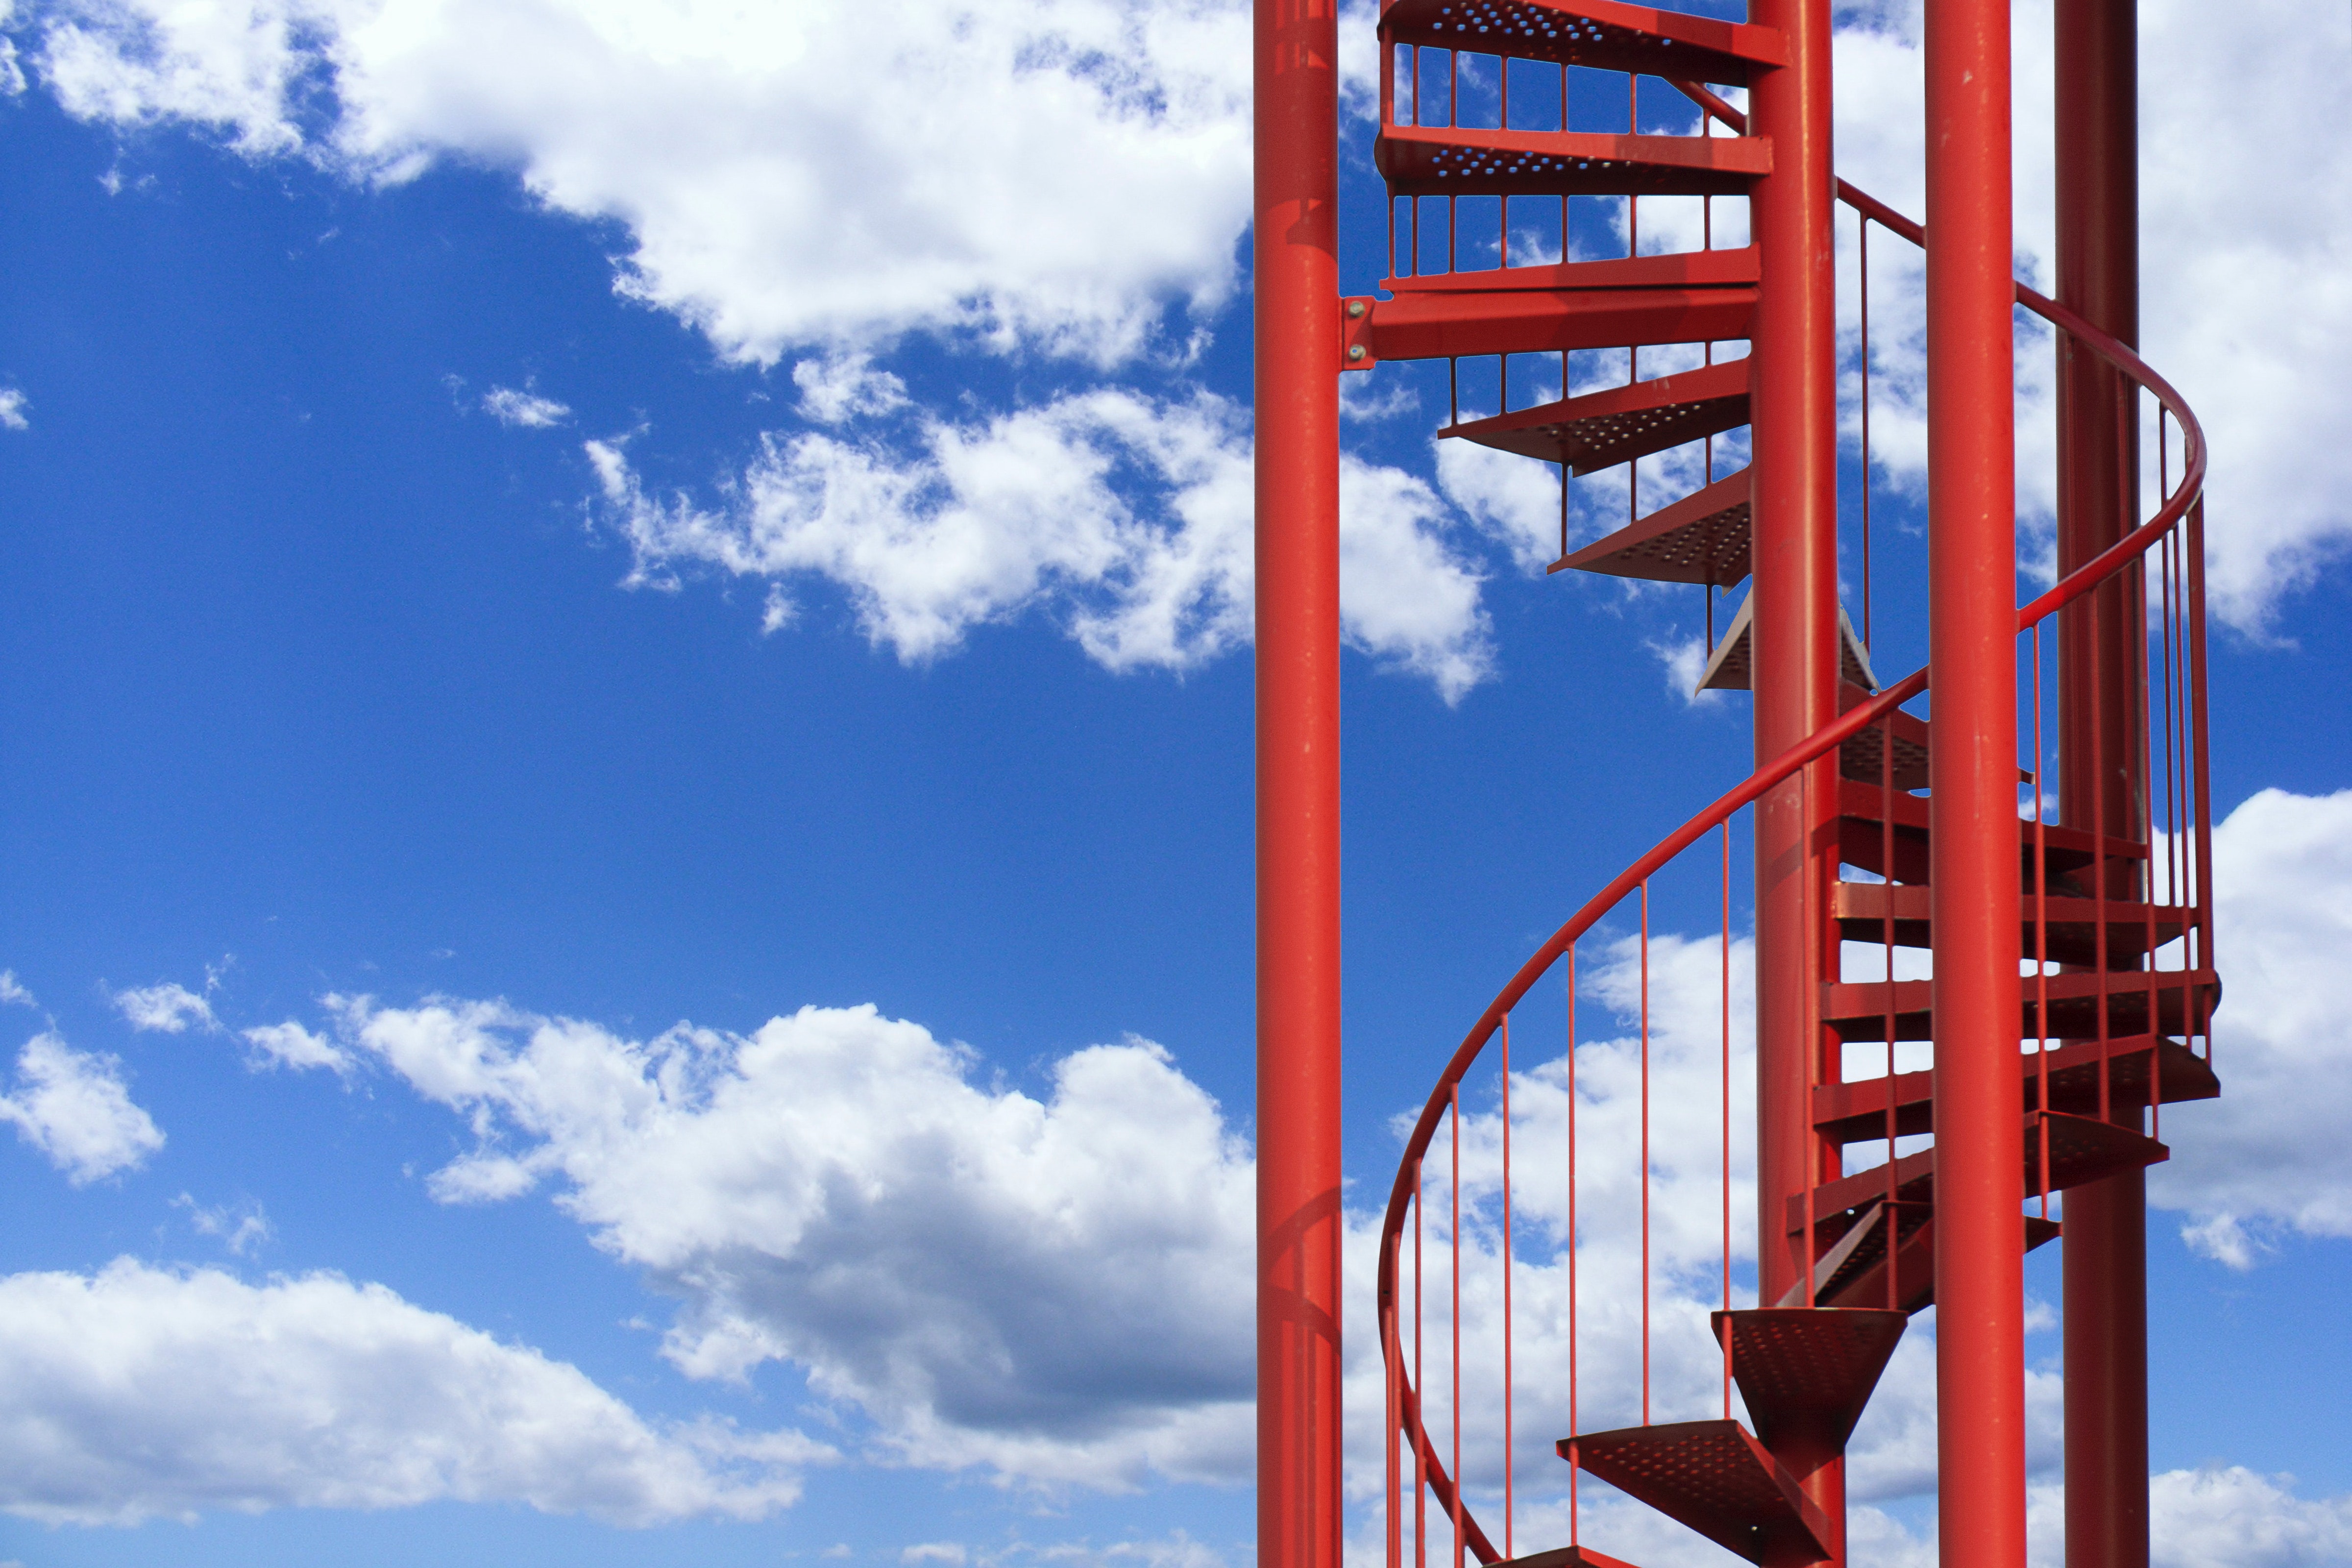
natural, cloud, sky, daytime, blue, azure, line, cumulus, pole, electric blue, public utility, symmetry, city, signage, composite material, amusement ride, recreation, metal, nonbuilding structure, stairs, leisure, art, steel, tourist attraction, amusement park, rectangle, sign, tree